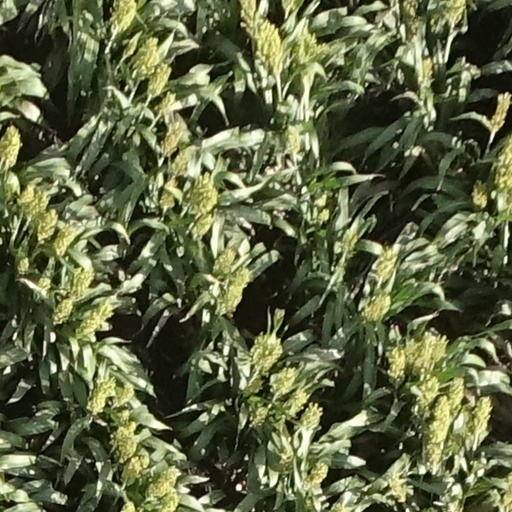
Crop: sorghum